2008 Florida Gators football team

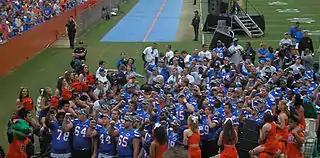
The Gators singing "The Orange and Blue" at the end of a post-championship celebration on Florida Field, January 11, 2009

The Sooners received the ball to open the fourth quarter after forcing a punt by Florida at the end of the third quarter. Oklahoma was able to put together another quick scoring drive. This one took only 2:36 off the clock and 8 plays to go 77 yards down the field. The Sooners tied the game at 14–14 after a Sam Bradford pass to Jermaine Gresham, who lost his shoe after catching the ball on the play. With 12:13 left in the game and the score tied at 14–14, the Gators' first play of their next possession was a hand-off to Percy Harvin who ran the ball 52 yards before being pushed out of bounds. Although the Gators were able to get into the red zone—the Oklahoma 10 yard line—they were unable to score a TD and settled for a field goal, putting the Gators back in the lead. The Sooners started their drive after the kickoff at the Oklahoma 35-yard line with 10:45 remaining. On the fourth play of the drive from midfield, Sam Bradford threw a deep pass intended for teammate Juaquin Iglesias, but just as Iglesias got his hands on the ball, Ahmad Black pulled it away for the interception. This was Black's seventh interception of the season; tying him for first in the NCAA with most interceptions. At this point, both starting quarterbacks had thrown for two interceptions each. The Gators capitalized off the turnover and formed a drive taking nearly 7 minutes off the game clock. On a 2nd and Goal at the Oklahoma 4 yard line, Tim Tebow threw for his second TD pass of the game—this time on a jump pass to junior WR David Nelson. This extended the Gators' lead to 10 and brought the score to 24–14. Oklahoma tried to respond on their following drive, but when faced with a 4th and 4, Joe Haden broke up a pass that would have been for a first down. After the turnover on downs, the Gators ran out the clock, thus winning the BCS Championship.